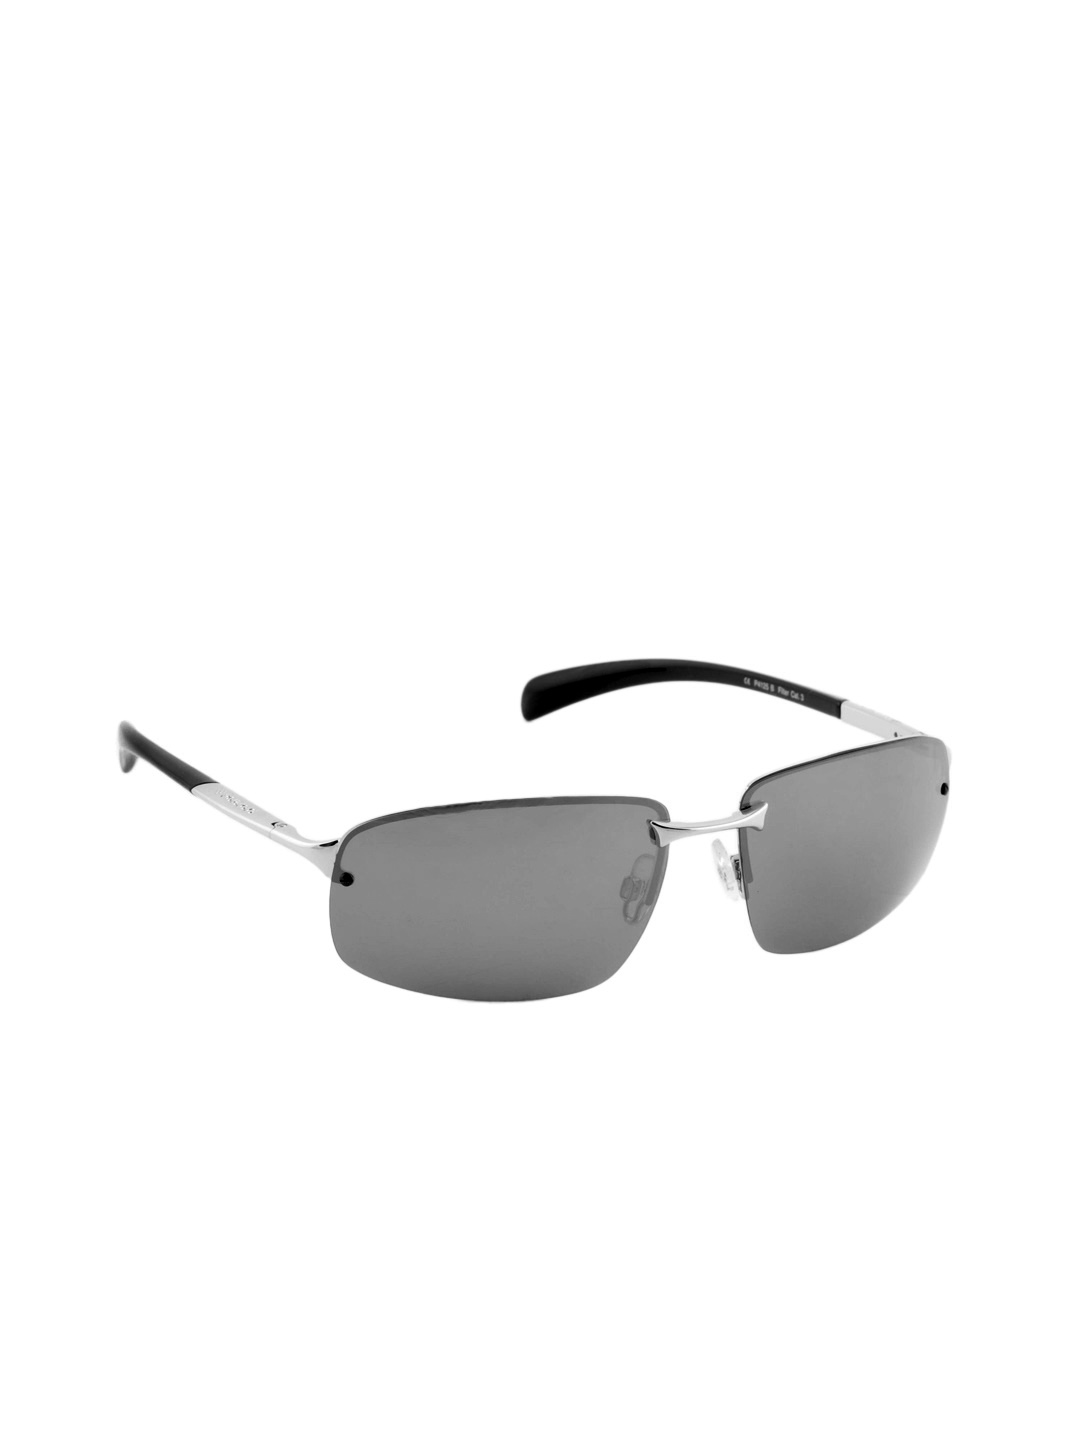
Polaroid Unisex Sunglasses
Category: Accessories / Eyewear / Sunglasses
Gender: Unisex
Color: Silver
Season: Winter 2016
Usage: Casual